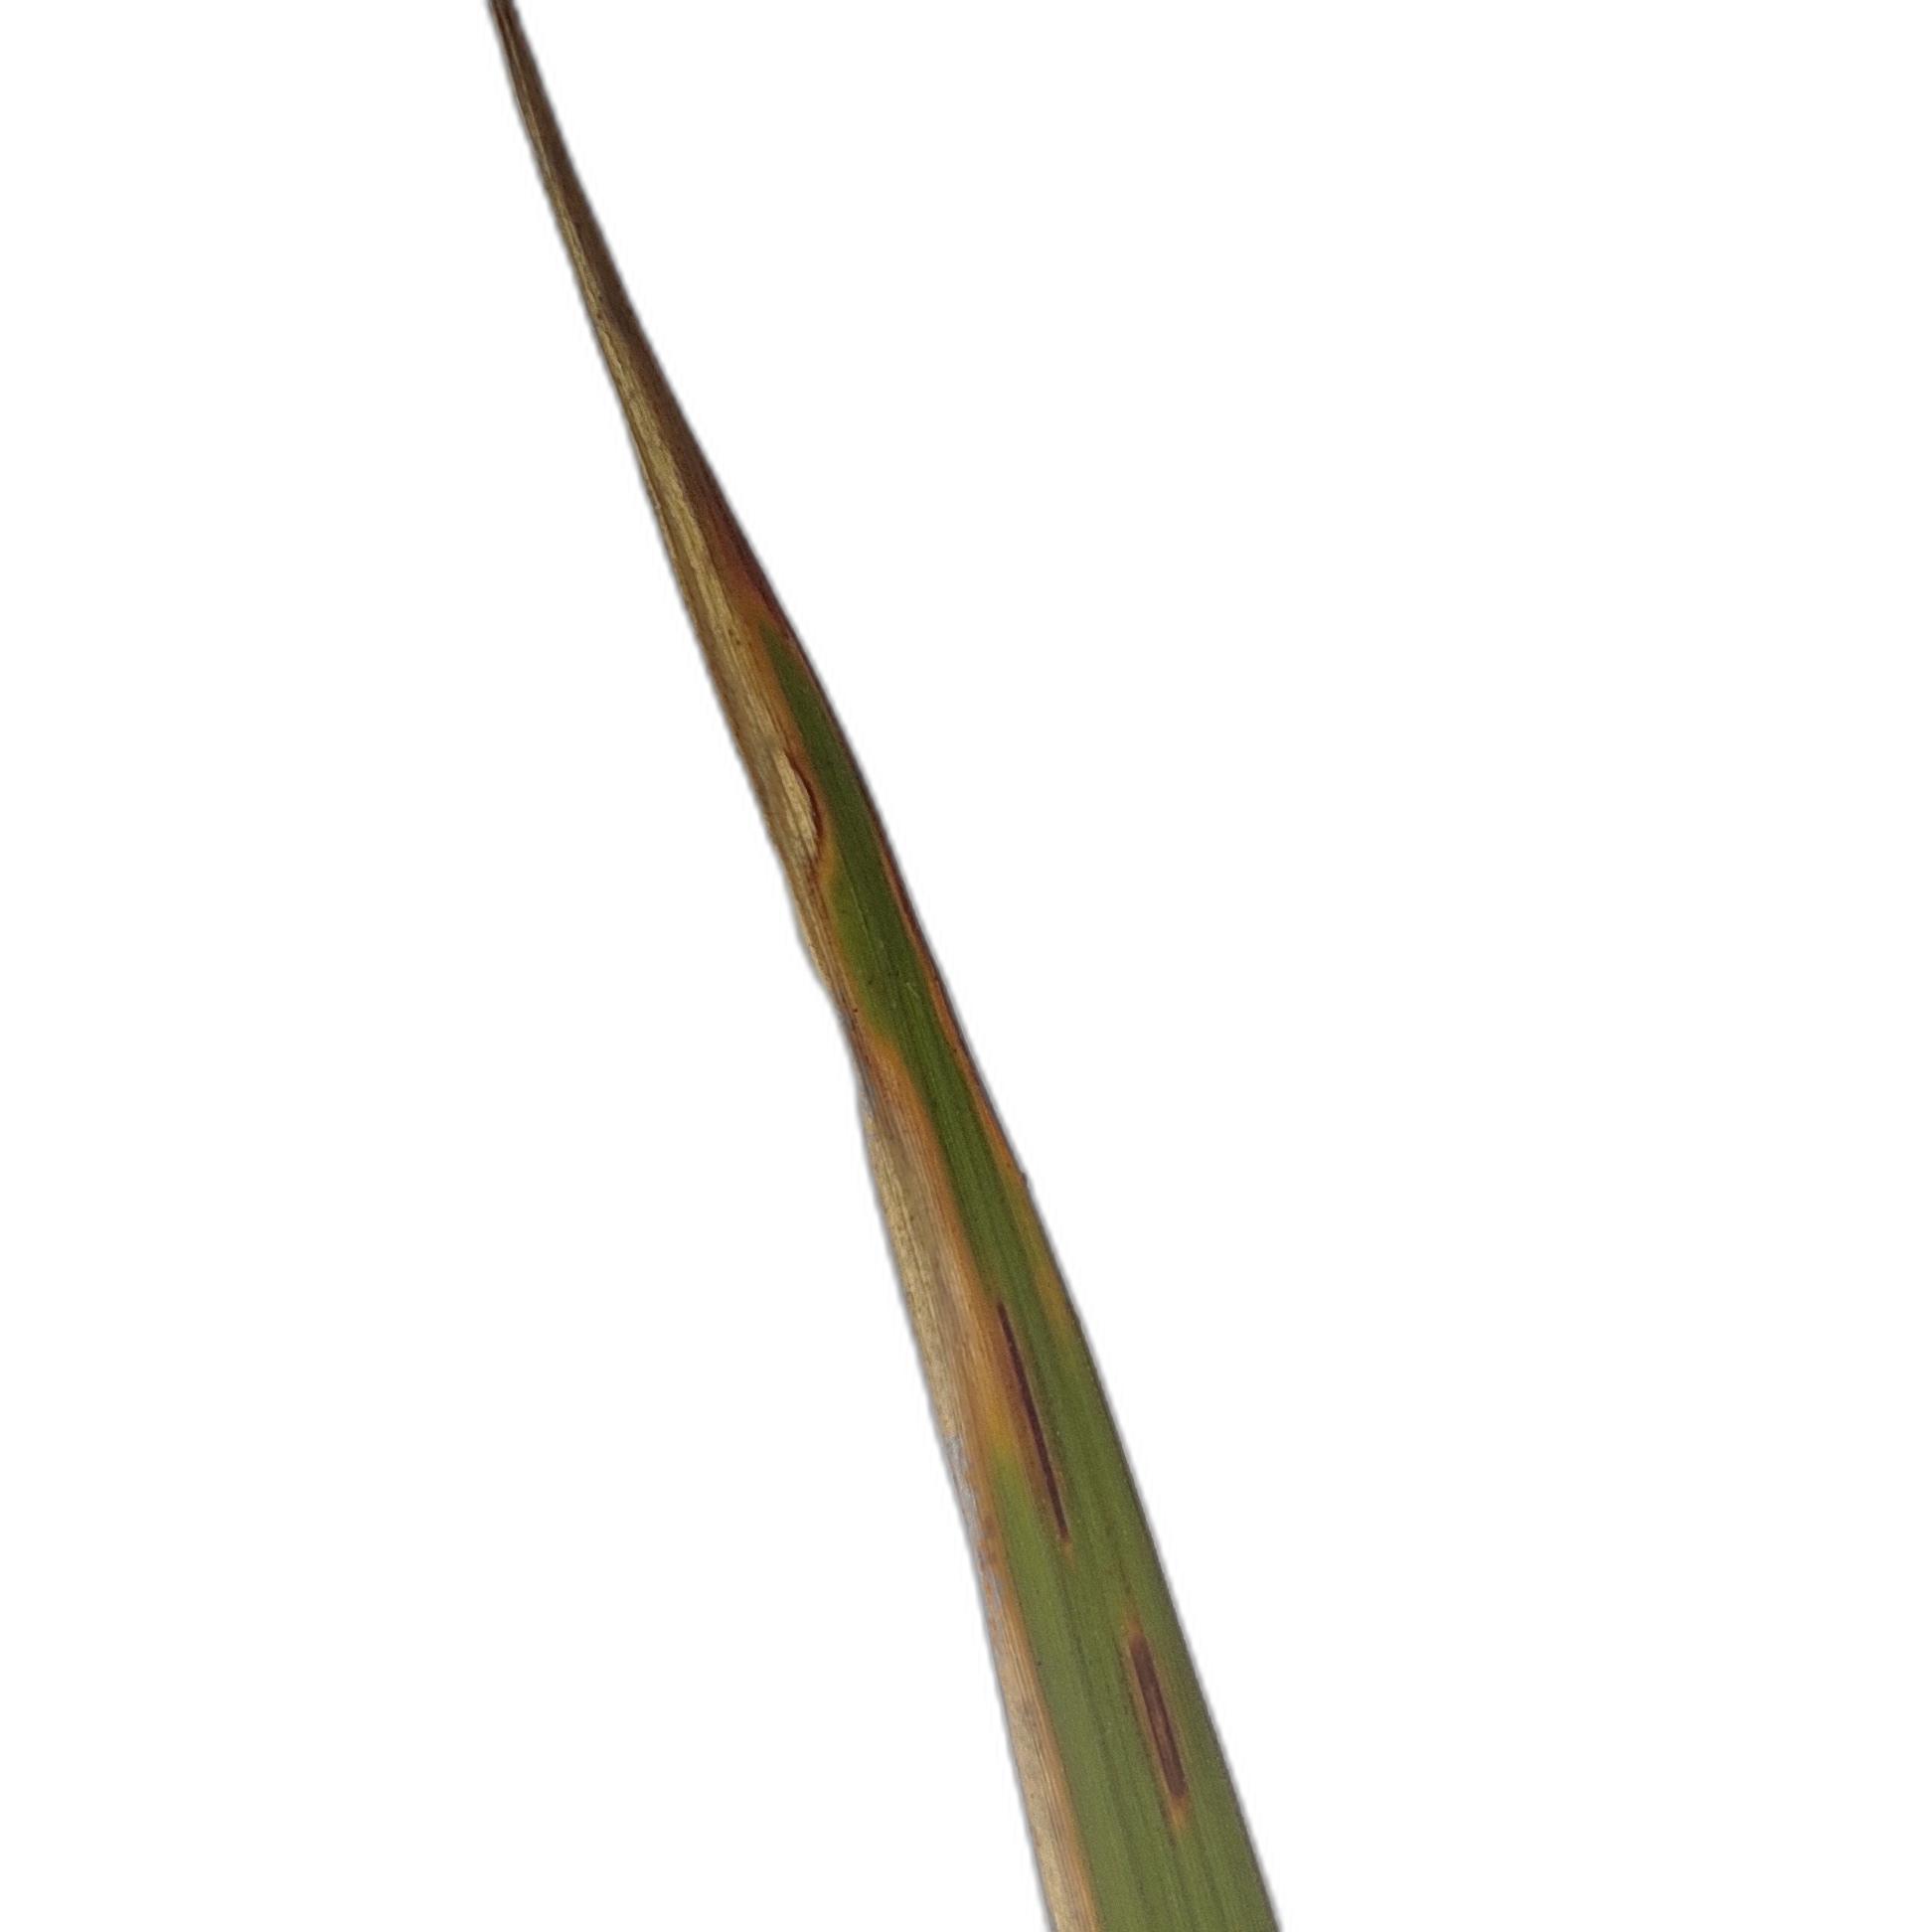
Label: Leaf Scald